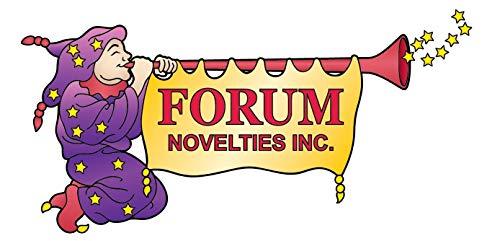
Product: Forum Novelties 7th Birthday Flashing Tiara
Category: Toys & Games | Novelty & Gag Toys
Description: Tiara flashes for extra attention on a special birthday.
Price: $9.99
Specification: ProductDimensions:5x5x4inches|ItemWeight:3.2ounces|ShippingWeight:3.2ounces(Viewshippingratesandpolicies)|DomesticShipping:ItemcanbeshippedwithinU.S.|InternationalShipping:ThisitemcanbeshippedtoselectcountriesoutsideoftheU.S.LearnMore|ASIN:B00AIF9K9O|Itemmodelnumber:67541|Manufacturerrecommendedage:7yearsandup